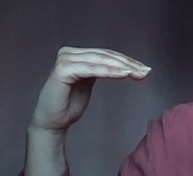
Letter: haa